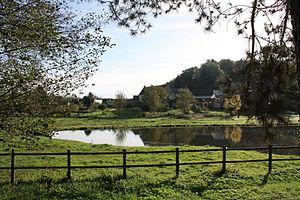
Muret-et-Crouttes est une commune française située dans le département de l'Aisne, en région Hauts-de-France.